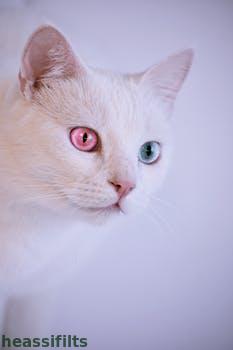
Label: Watermark